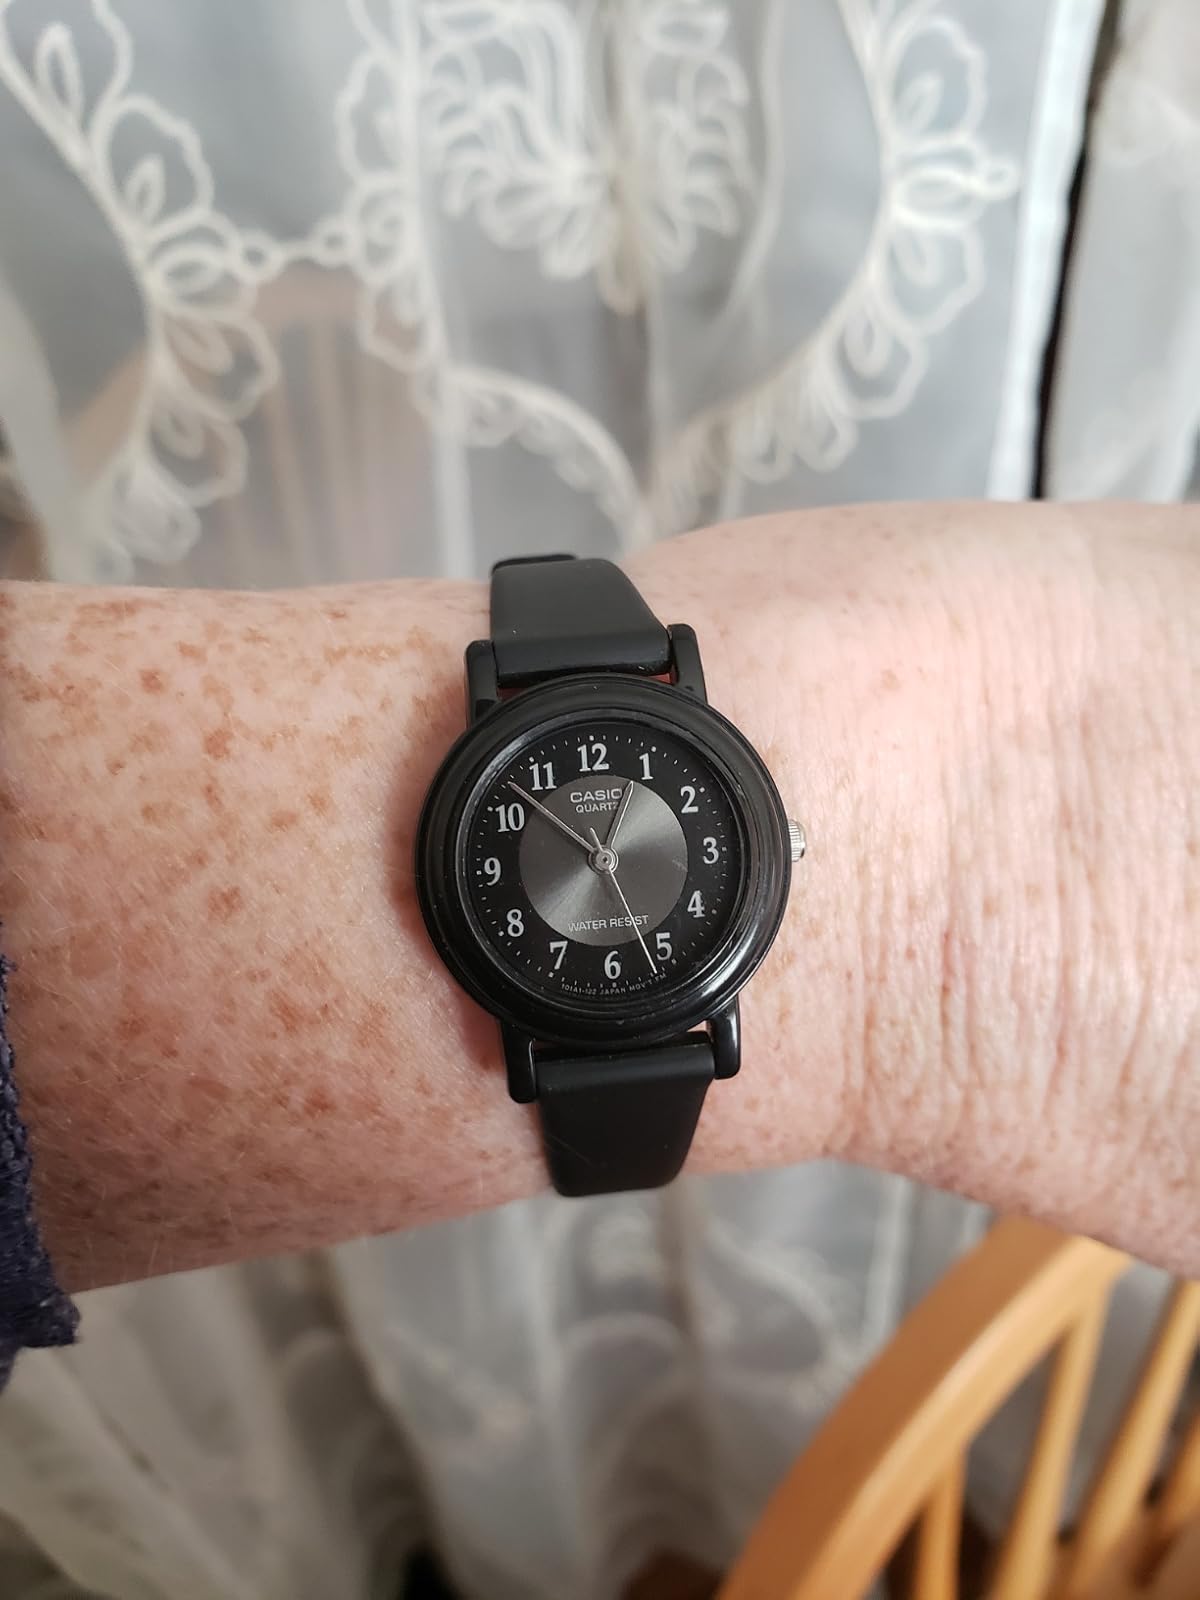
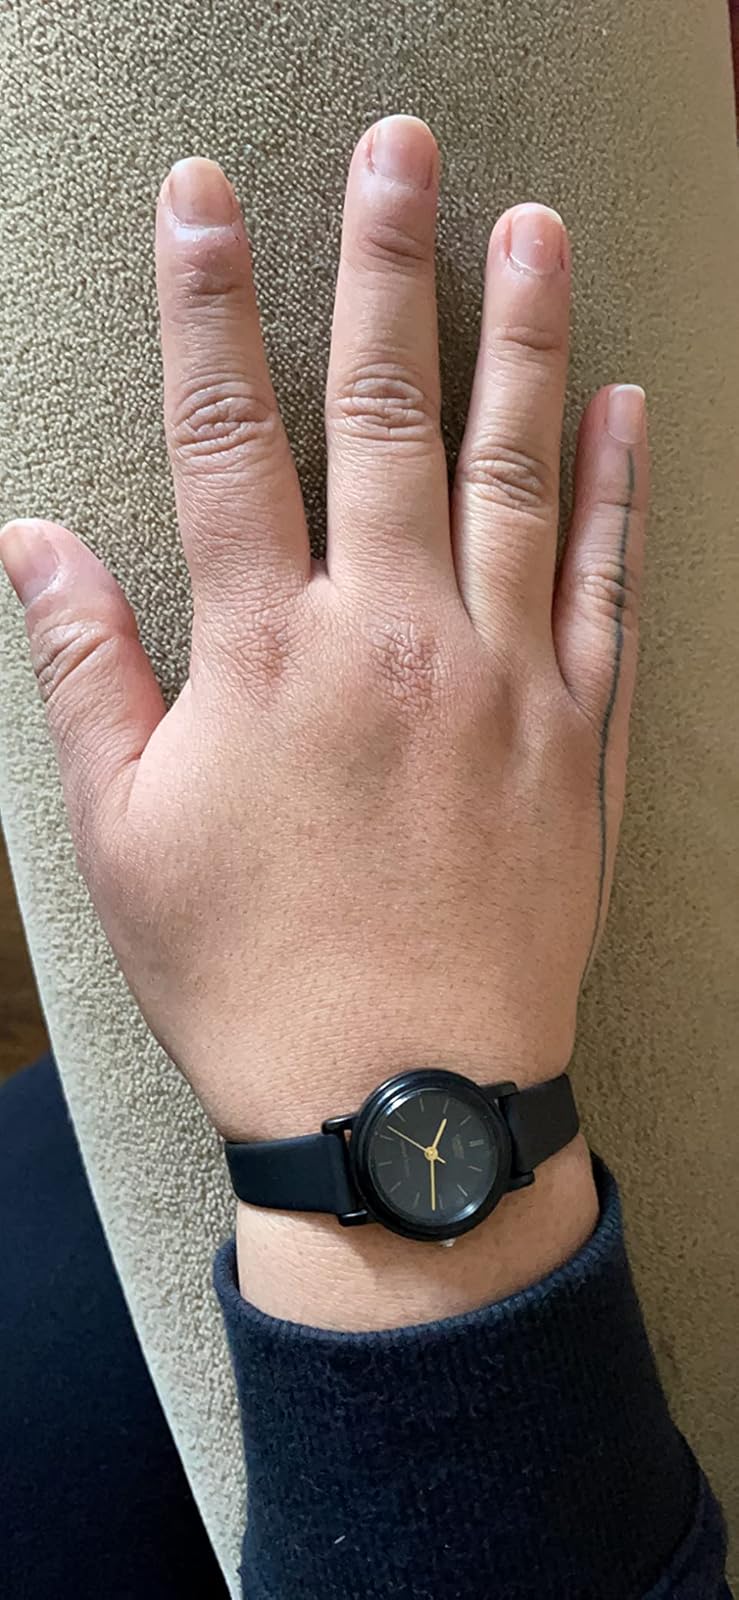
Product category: accessories_watch
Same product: no